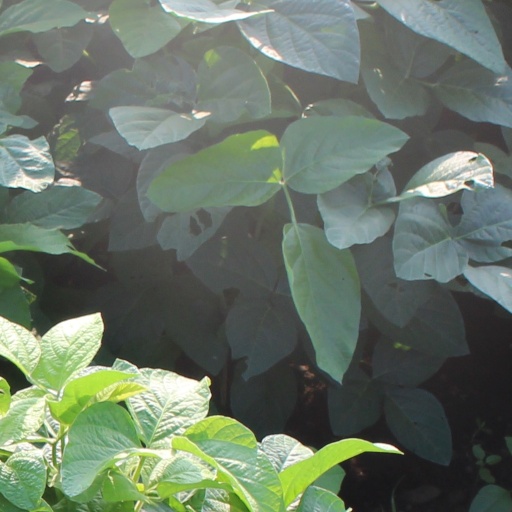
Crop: soybean